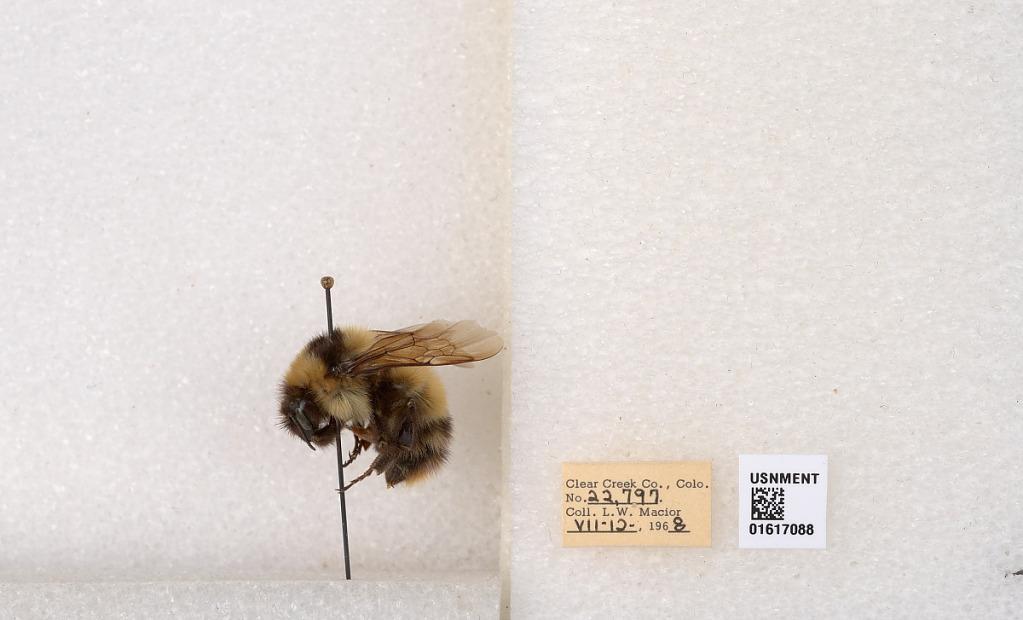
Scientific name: Bombus kirbyellus
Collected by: L. Macior
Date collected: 1968-7-12
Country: United States
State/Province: Colorado
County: Clear Creek
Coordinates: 39.6891, -105.644